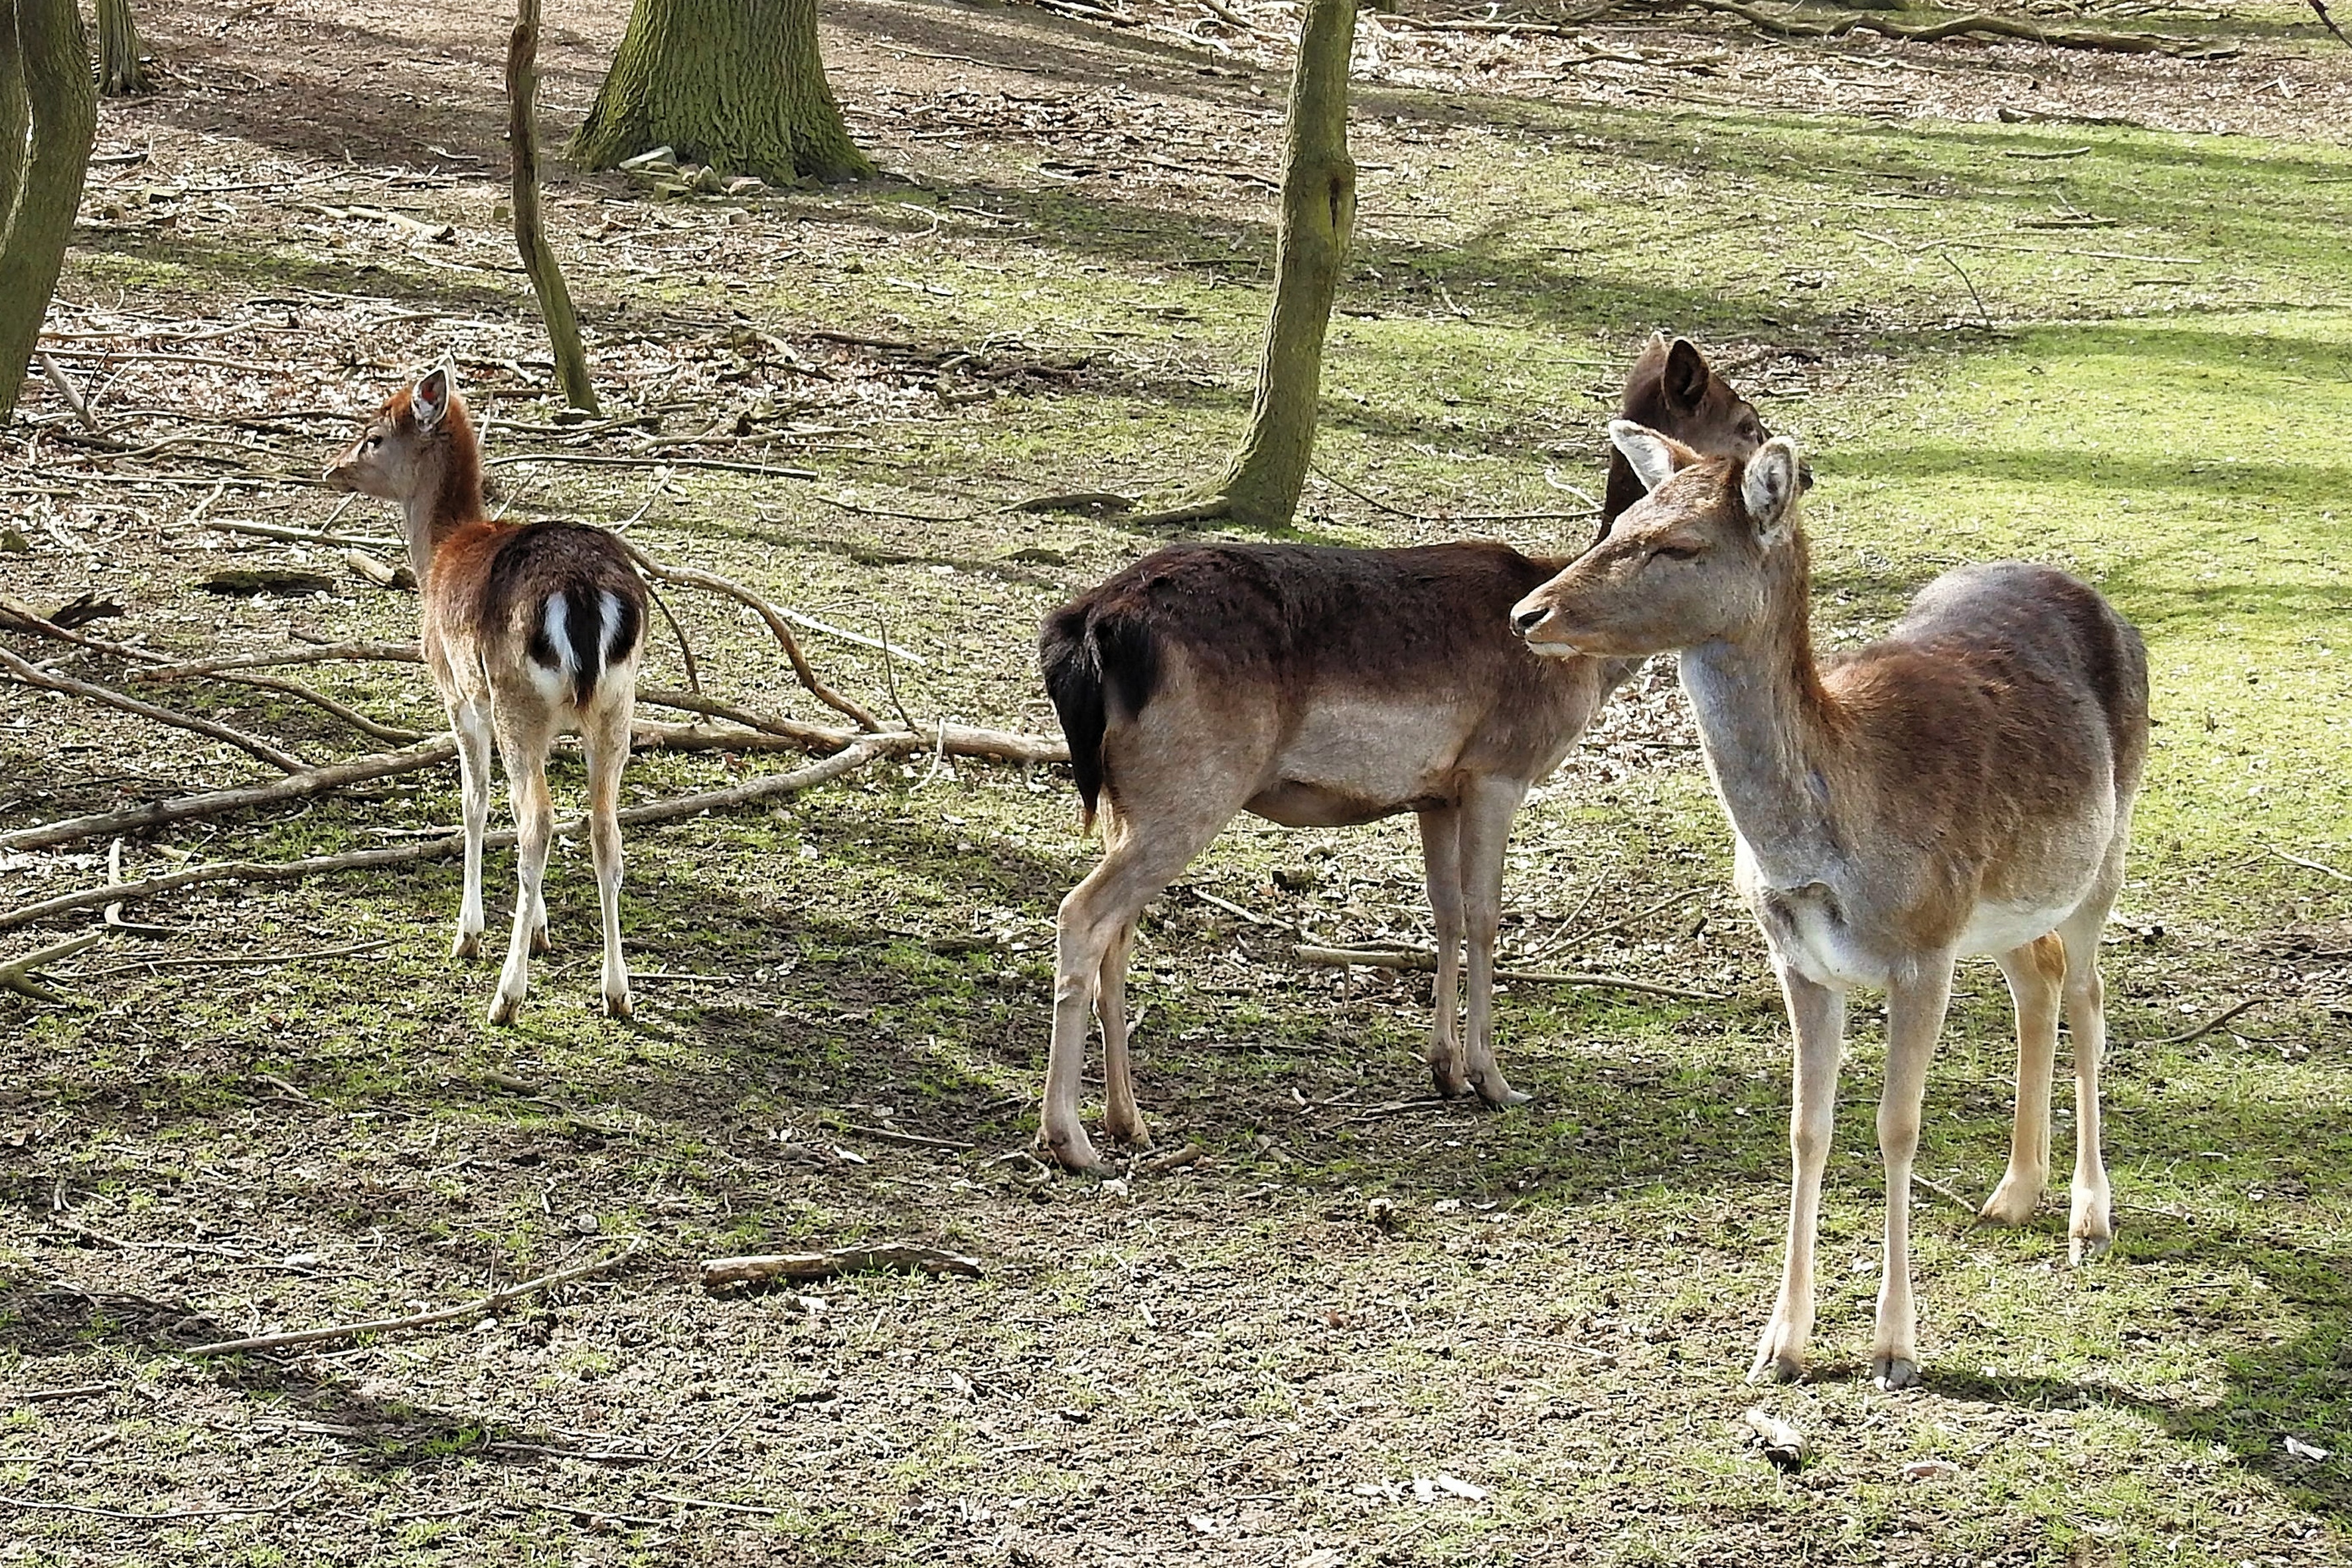
nature, forest, wildlife, wild, deer, zoo, herd, mammal, fauna, antelope, gazelle, vertebrate, impala, roe deer, scheu, fallow deer, safari, vicuna, white tailed deer, springbok, guanaco